Battle of Shiroyama

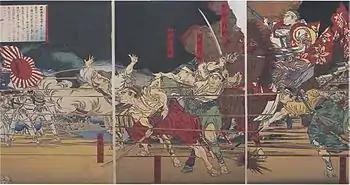
Saigō, with the last remnants of the Satsuma army, leads a desperate suicide charge.

Financially, crushing the Satsuma Rebellion cost the government a total of (£8,400,000), forcing Japan off the gold standard and causing the government to print paper currency. Economic effects of the Satsuma Rebellion resulted in the passing of the Act of 4 February 1877, which reduced the land tax from 3% to 2.5%. The Rebellion reduced Japan's yearly expenditure from £13,700,000 to £10,250,000, and it raised Japan's national debt from £28,000,000 to £70,000,000.